Dye-sensitized solar cell

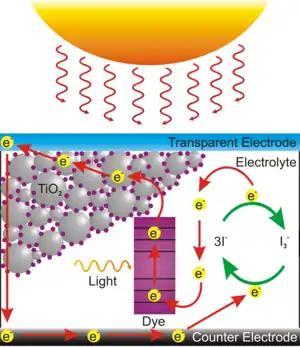
Operation of a Grätzel cell

In the late 1960s it was discovered that illuminated organic dyes can generate electricity at oxide electrodes in electrochemical cells. In an effort to understand and simulate the primary processes in photosynthesis the phenomenon was studied at the University of California at Berkeley with chlorophyll extracted from spinach (bio-mimetic or bionic approach). On the basis of such experiments electric power generation via the dye sensitization solar cell (DSSC) principle was demonstrated and discussed in 1972. The instability of the dye solar cell was identified as a main challenge. Its efficiency could, during the following two decades, be improved by optimizing the porosity of the electrode prepared from fine oxide powder, but the instability remained a problem.